No Ties (Tshego song)

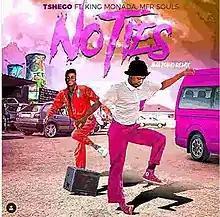
No Ties (Amapiano remix) cover art

The music video was released on 9 October 2019. As of December 2021, the music video had 2.1 million views on YouTube.